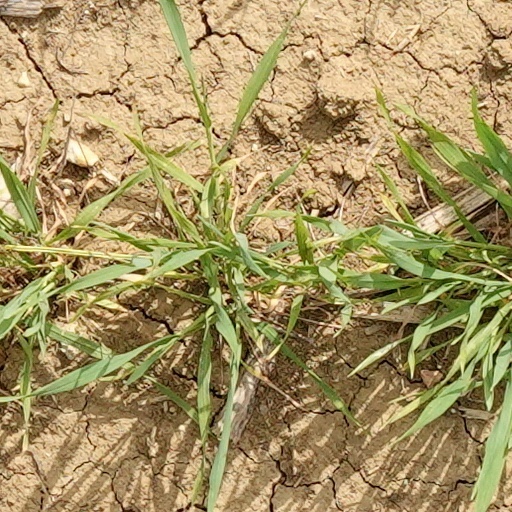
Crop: wheat